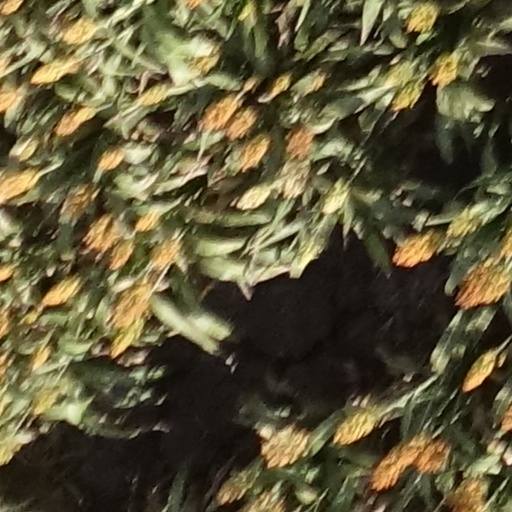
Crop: sorghum